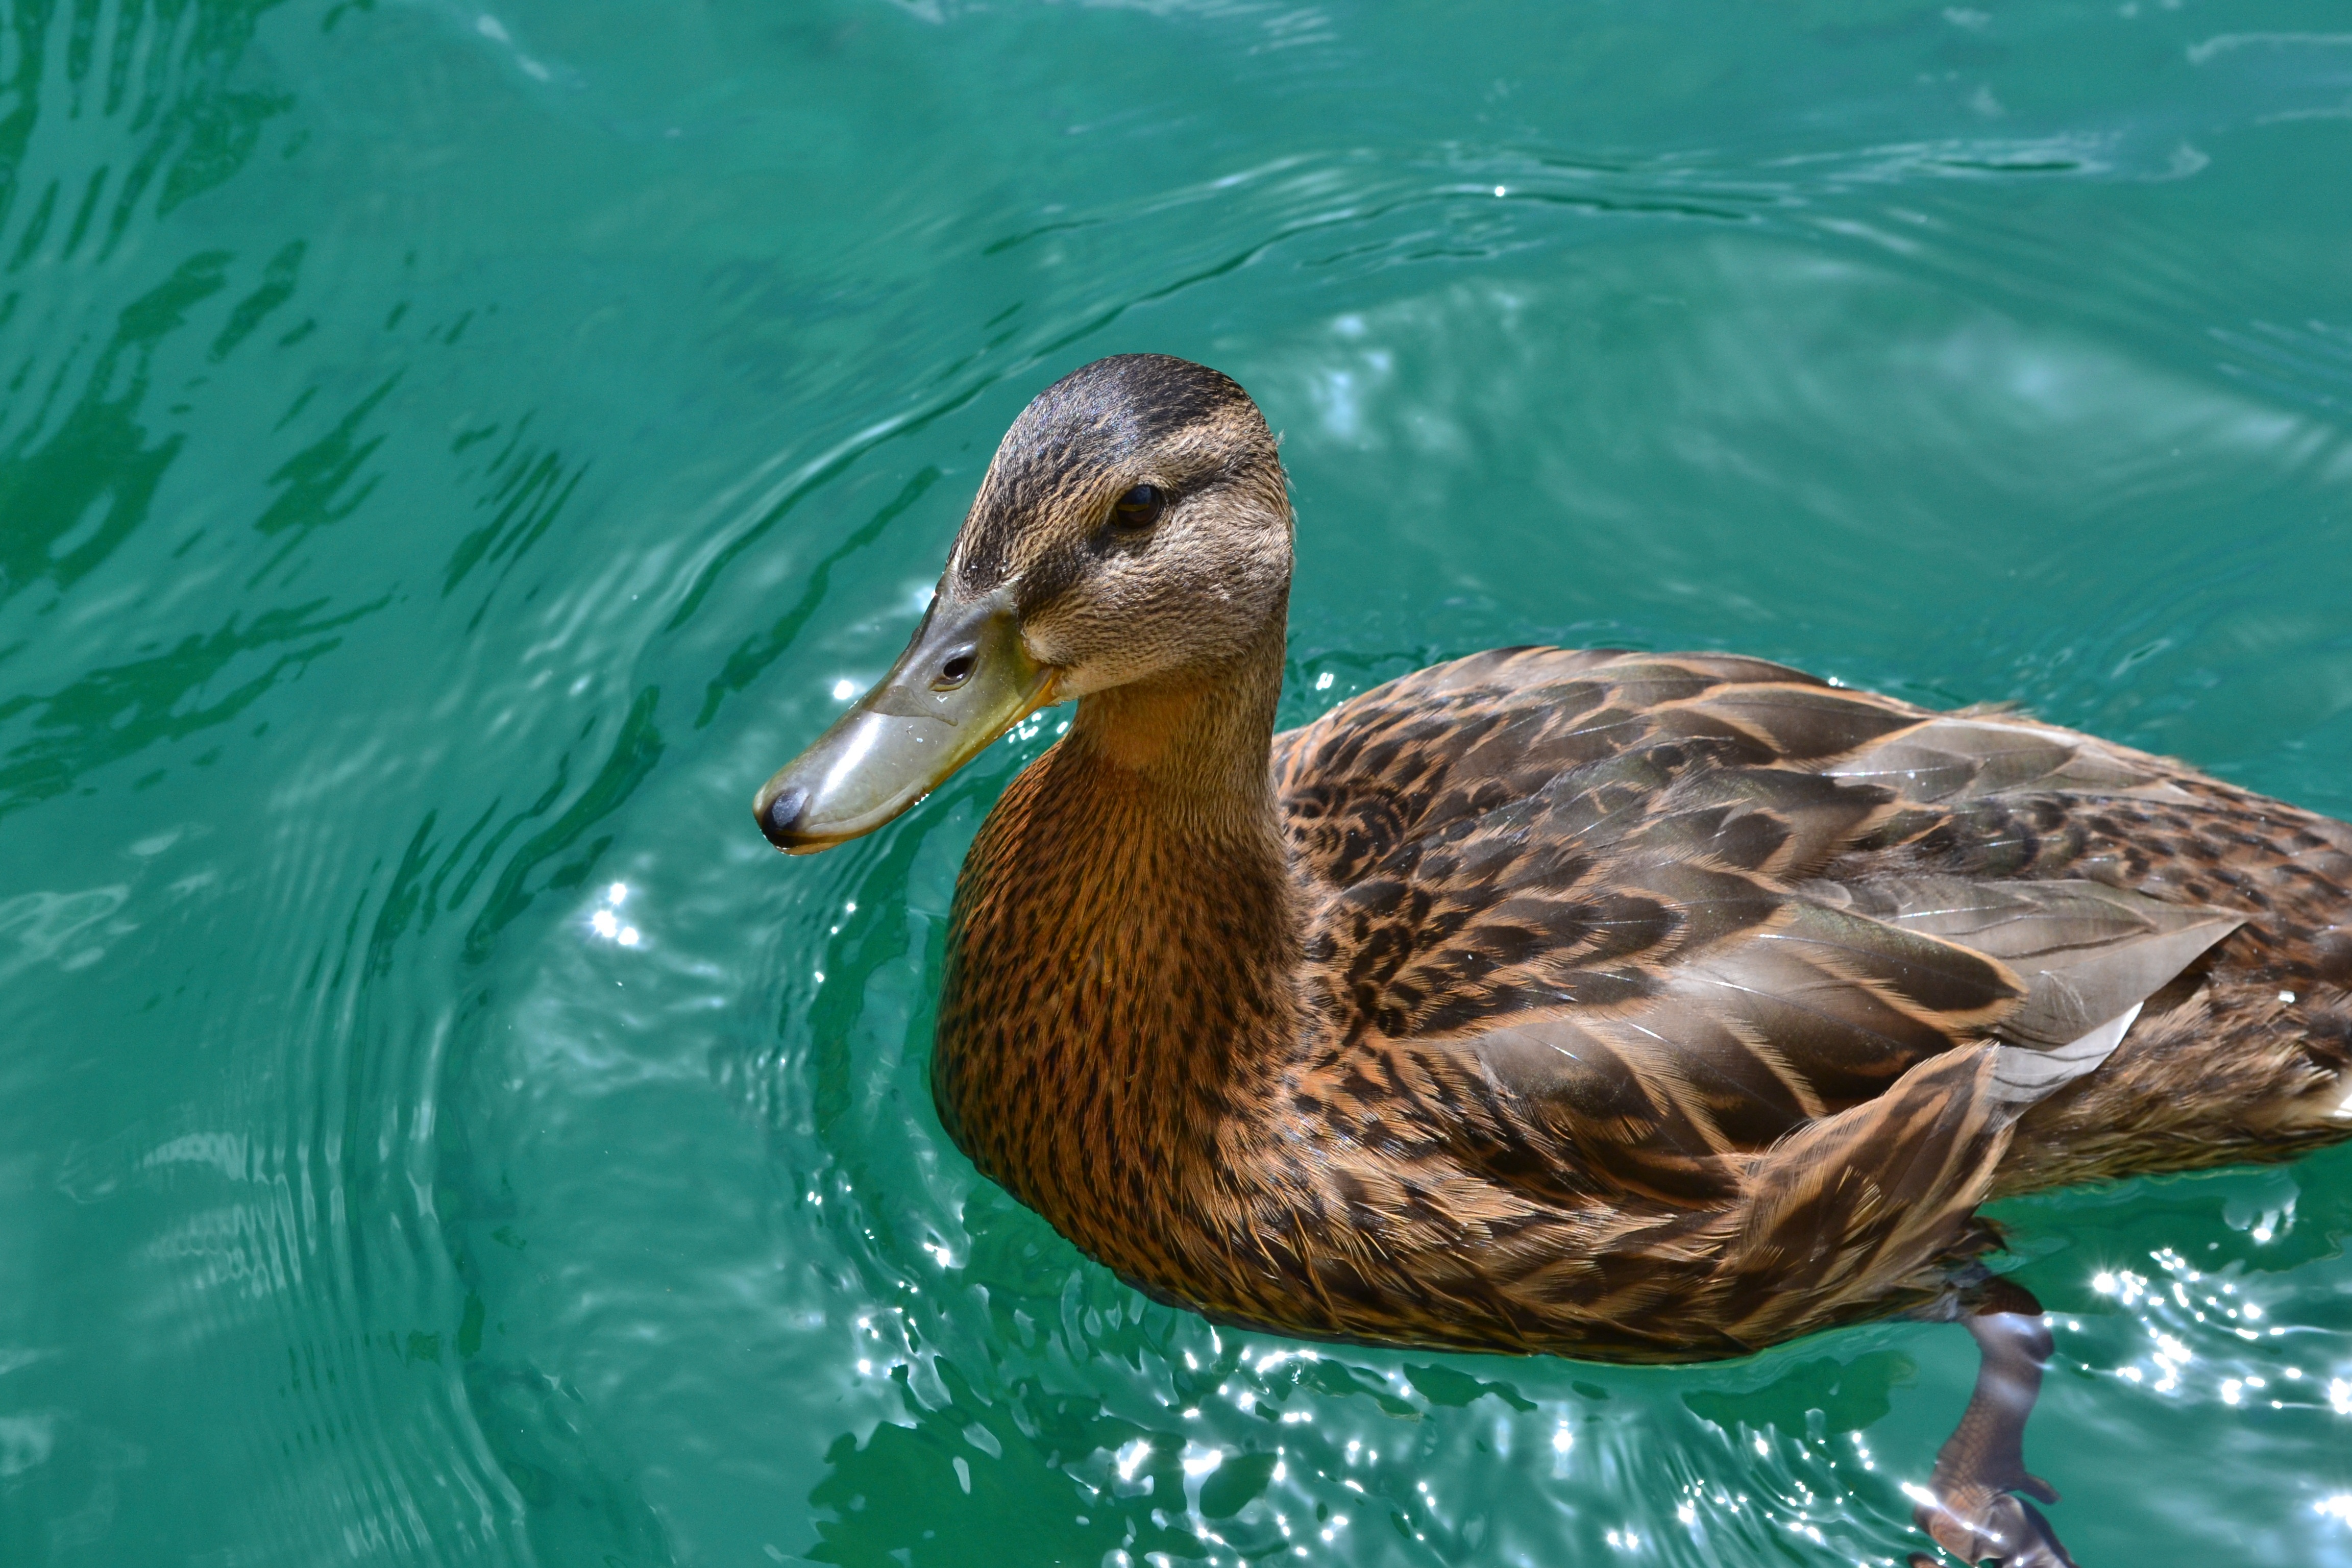
water, nature, bird, wing, lake, female, pond, wildlife, swim, beak, fauna, plumage, duck, vertebrate, waterfowl, water bird, animal world, mallard, canard, duck bird, ducks geese and swans, seaduck